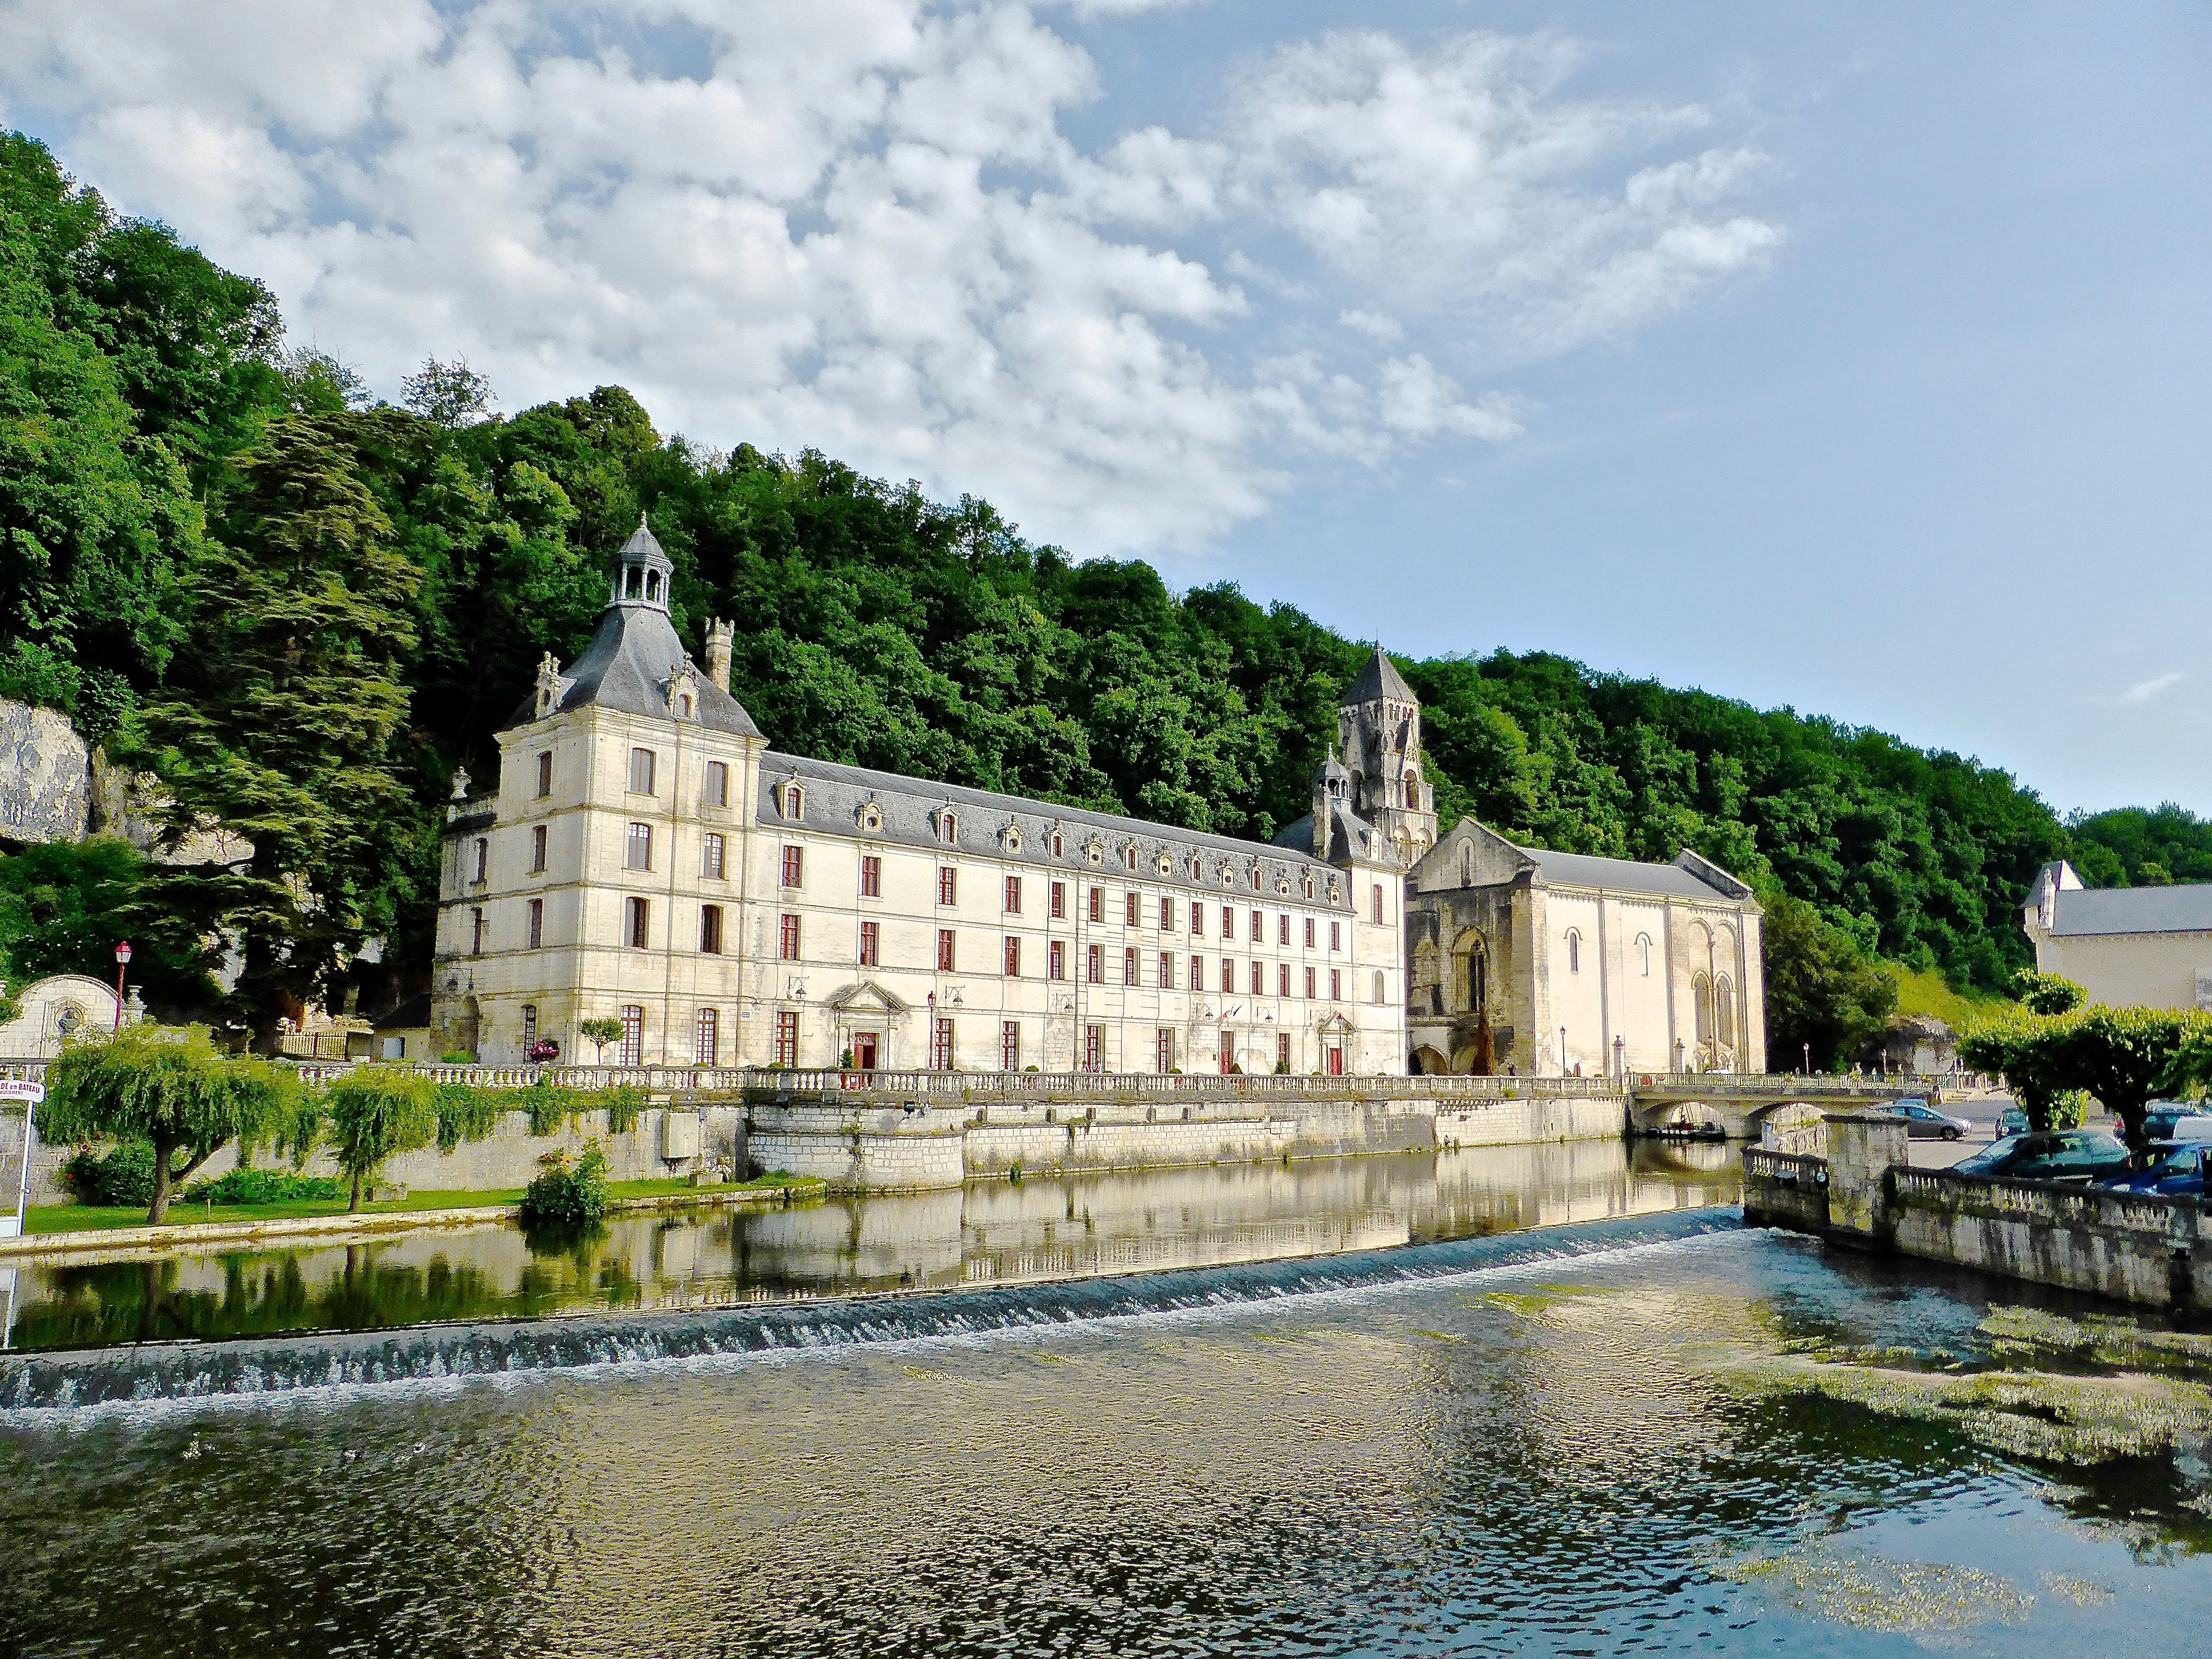
water, fall, view, building, chateau, palace, river, vacation, france, reflection, tranquil, calm, castle, landmark, tourism, monastery, estate, weir, moat, tours, stately home, reflecting pool, historic site, spillway, water castle, brantome, dronhe river, marouatte